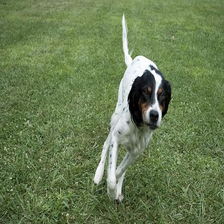
Species: dog
Breed: english setter